1983 Sugar Bowl

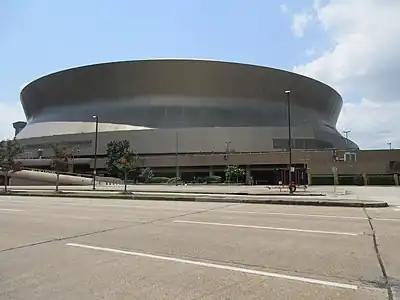
The Louisiana Superdome in New Orleans, Louisiana, hosted the Sugar Bowl.

The 1983 Sugar Bowl was the 49th edition of the college football bowl game, played at the Louisiana Superdome in New Orleans, Louisiana, on Saturday, January 1. Part of the 1982–83 bowl game season, it was a de facto national championship game that matched the undefeated and top-ranked Georgia Bulldogs of the Southeastern Conference (SEC) and the #2 Penn State Nittany Lions, an independent. Penn State to finish atop the final polls as